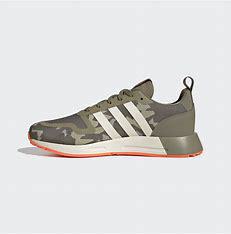
Brand: Adidas
Model: Multix